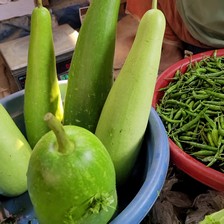
Label: others